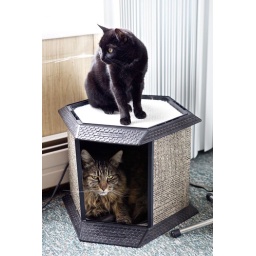
Eleanor is in the cat house